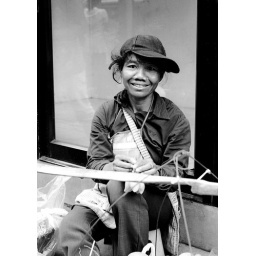
street food seller in hat - bangkok, city of angels